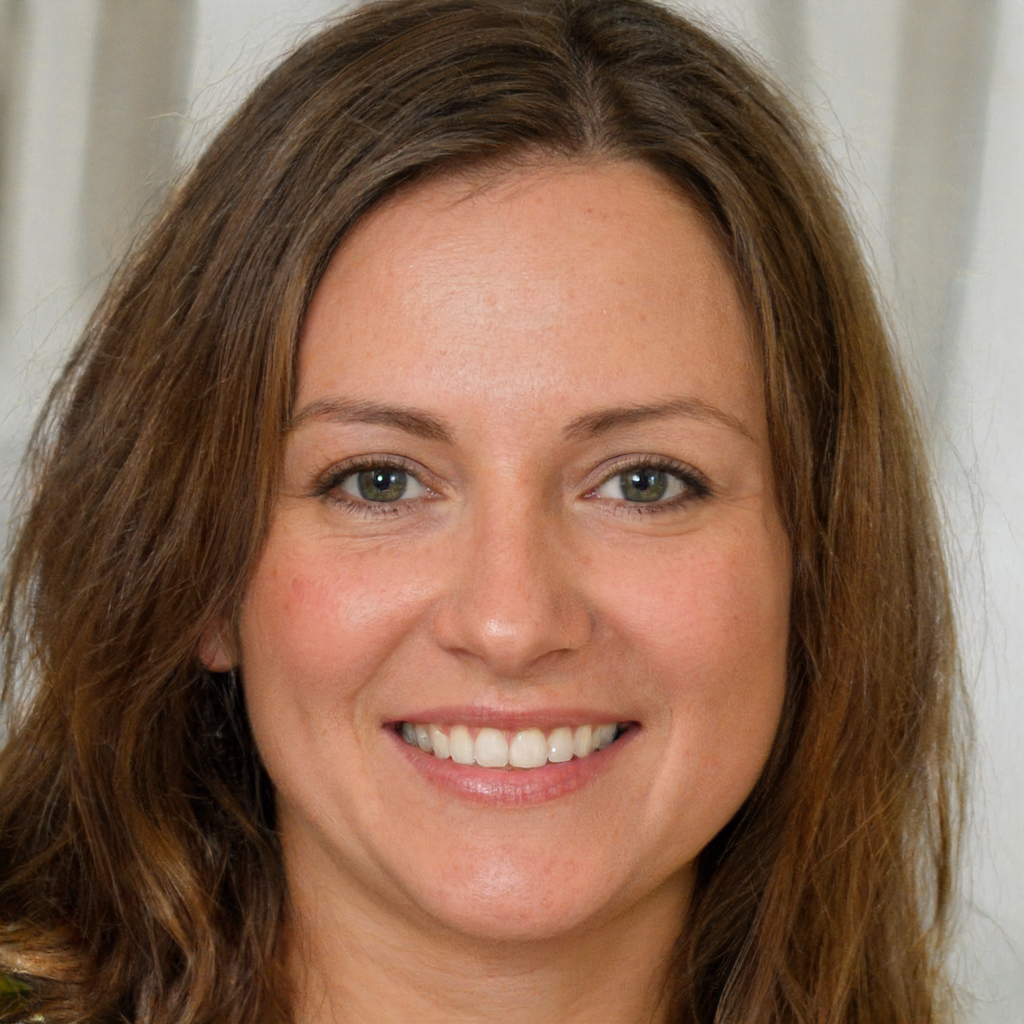
Label: Colored